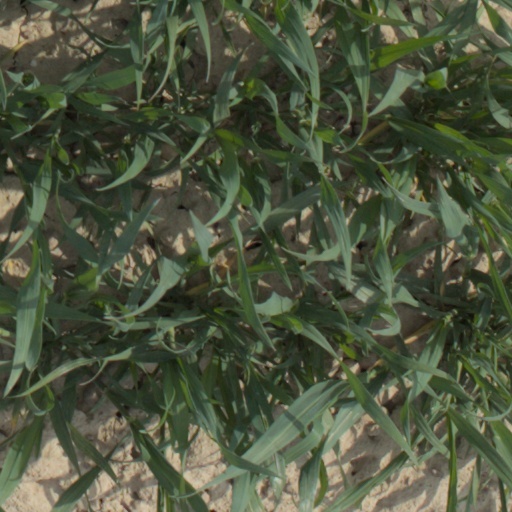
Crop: wheat